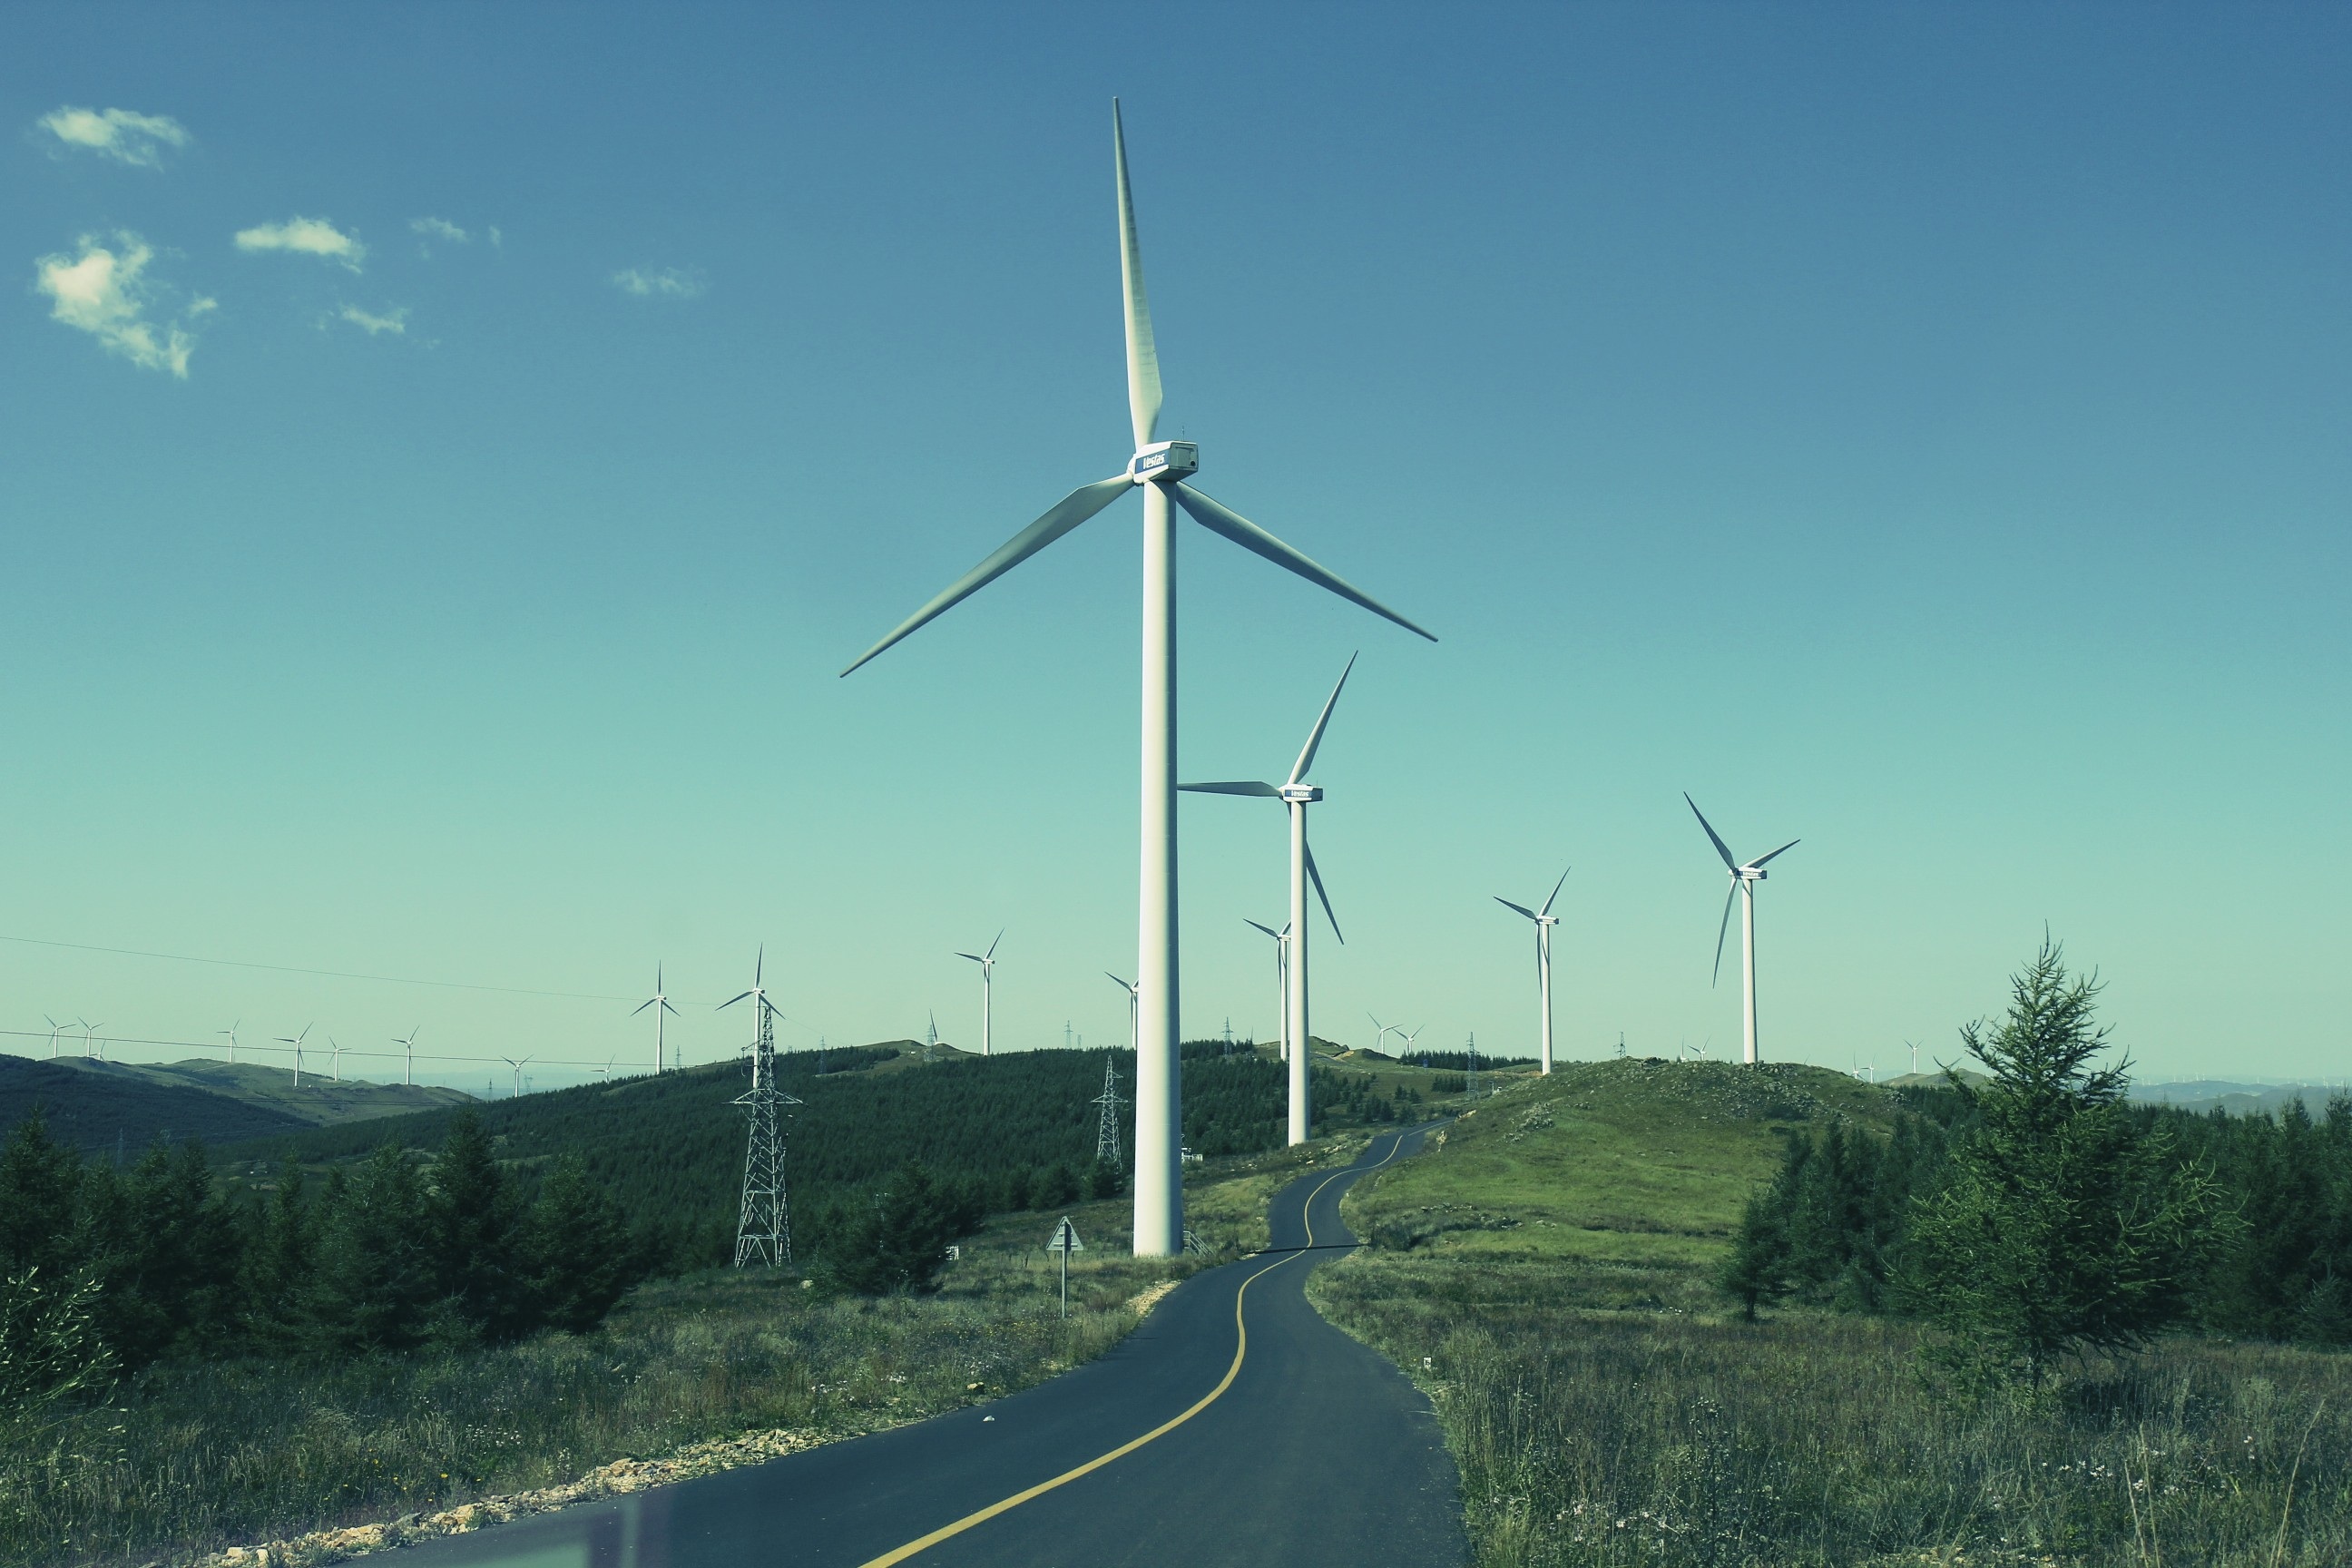
windmill, wind, machine, wind turbine, energy, mill, wind farm, zhangbei, grasslands road